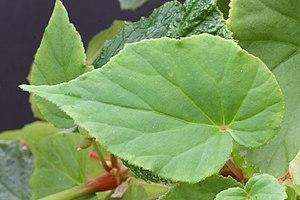
Begonia grandis est une espèce de plantes herbacées vivaces de la famille de la famille des Begoniaceae. Ce bégonia est originaire des sous-bois d'Asie orientale tempérée. L'espèce fait partie de la section Diploclinium ; elle a été décrite en 1791 par le botaniste suédois Jonas Carlsson Dryander. L'épithète spécifique, grandis, signifie « imposant, grandiose ».